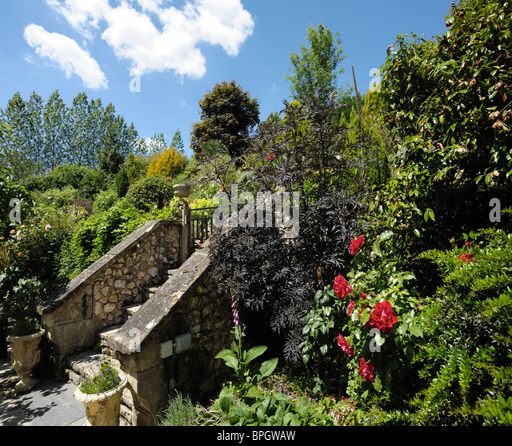
garden with shrubs , stone steps , trees and flowering red roses on a fine summer day